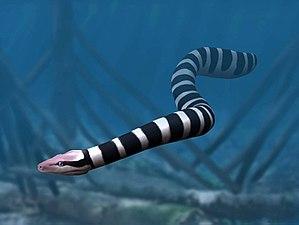
Un serpent aquatique est un serpent qui vit partiellement ou entièrement dans l'eau, que ce soit en eau douce ou en eau de mer. On comptabilise 153 espèces actuelles parmi six familles qui fréquentent plus ou moins régulièrement des milieux aquatiques d'eau douce. Du côté des serpents marins, il est recensé 70 espèces. Elles se répartissent dans toutes les écozones du monde, mise à part celle d'Antarctique.